Education in Tanzania

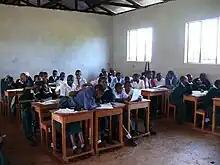
Students busy studying at the Msaranga Secondary School.

The Tanzania Institute of Education is the main body responsible for developing the curriculum. It prepares programs, syllabi, and pedagogical materials such as handbooks and laboratory manuals. It also specifies standards for educational materials, trains teachers in curriculum innovations, monitors curriculum implementation in schools, and evaluates and approves manuscripts intended for school use.